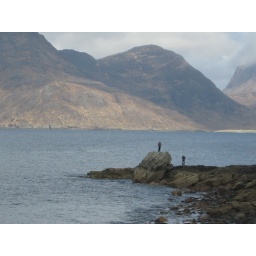
randoms climbing rocks on the beach in Elgol